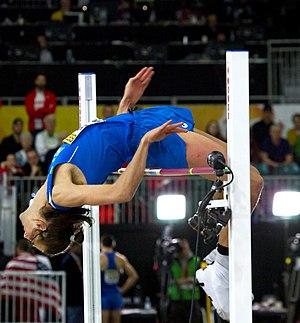
Gianmarco Tamberi est un athlète italien, spécialiste du saut en hauteur.